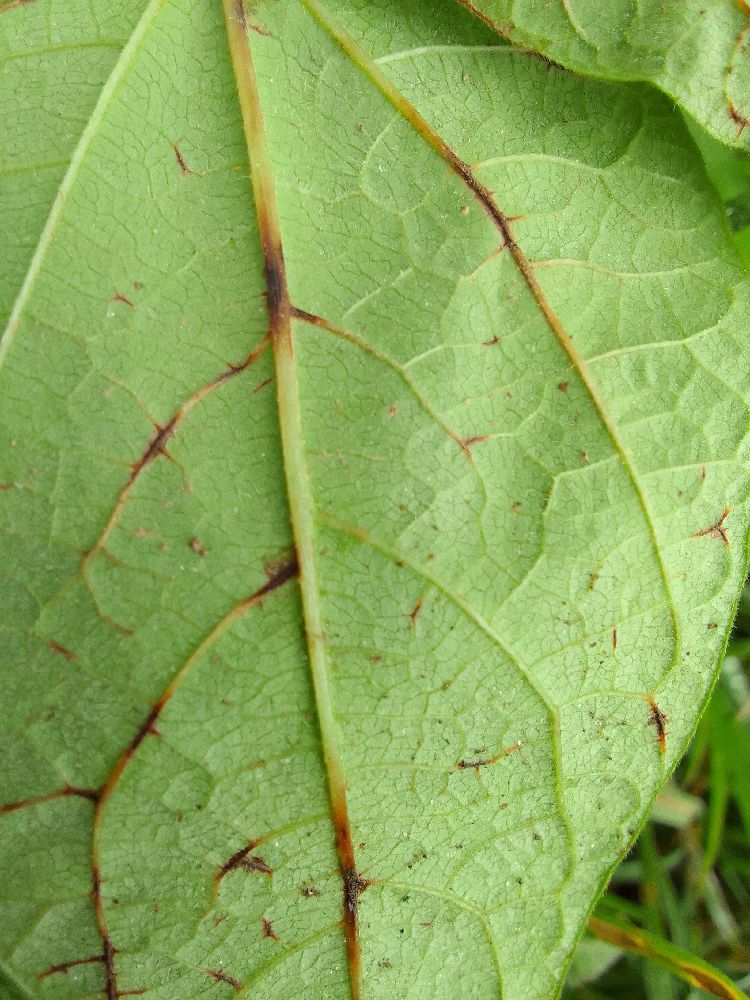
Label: anthracnose